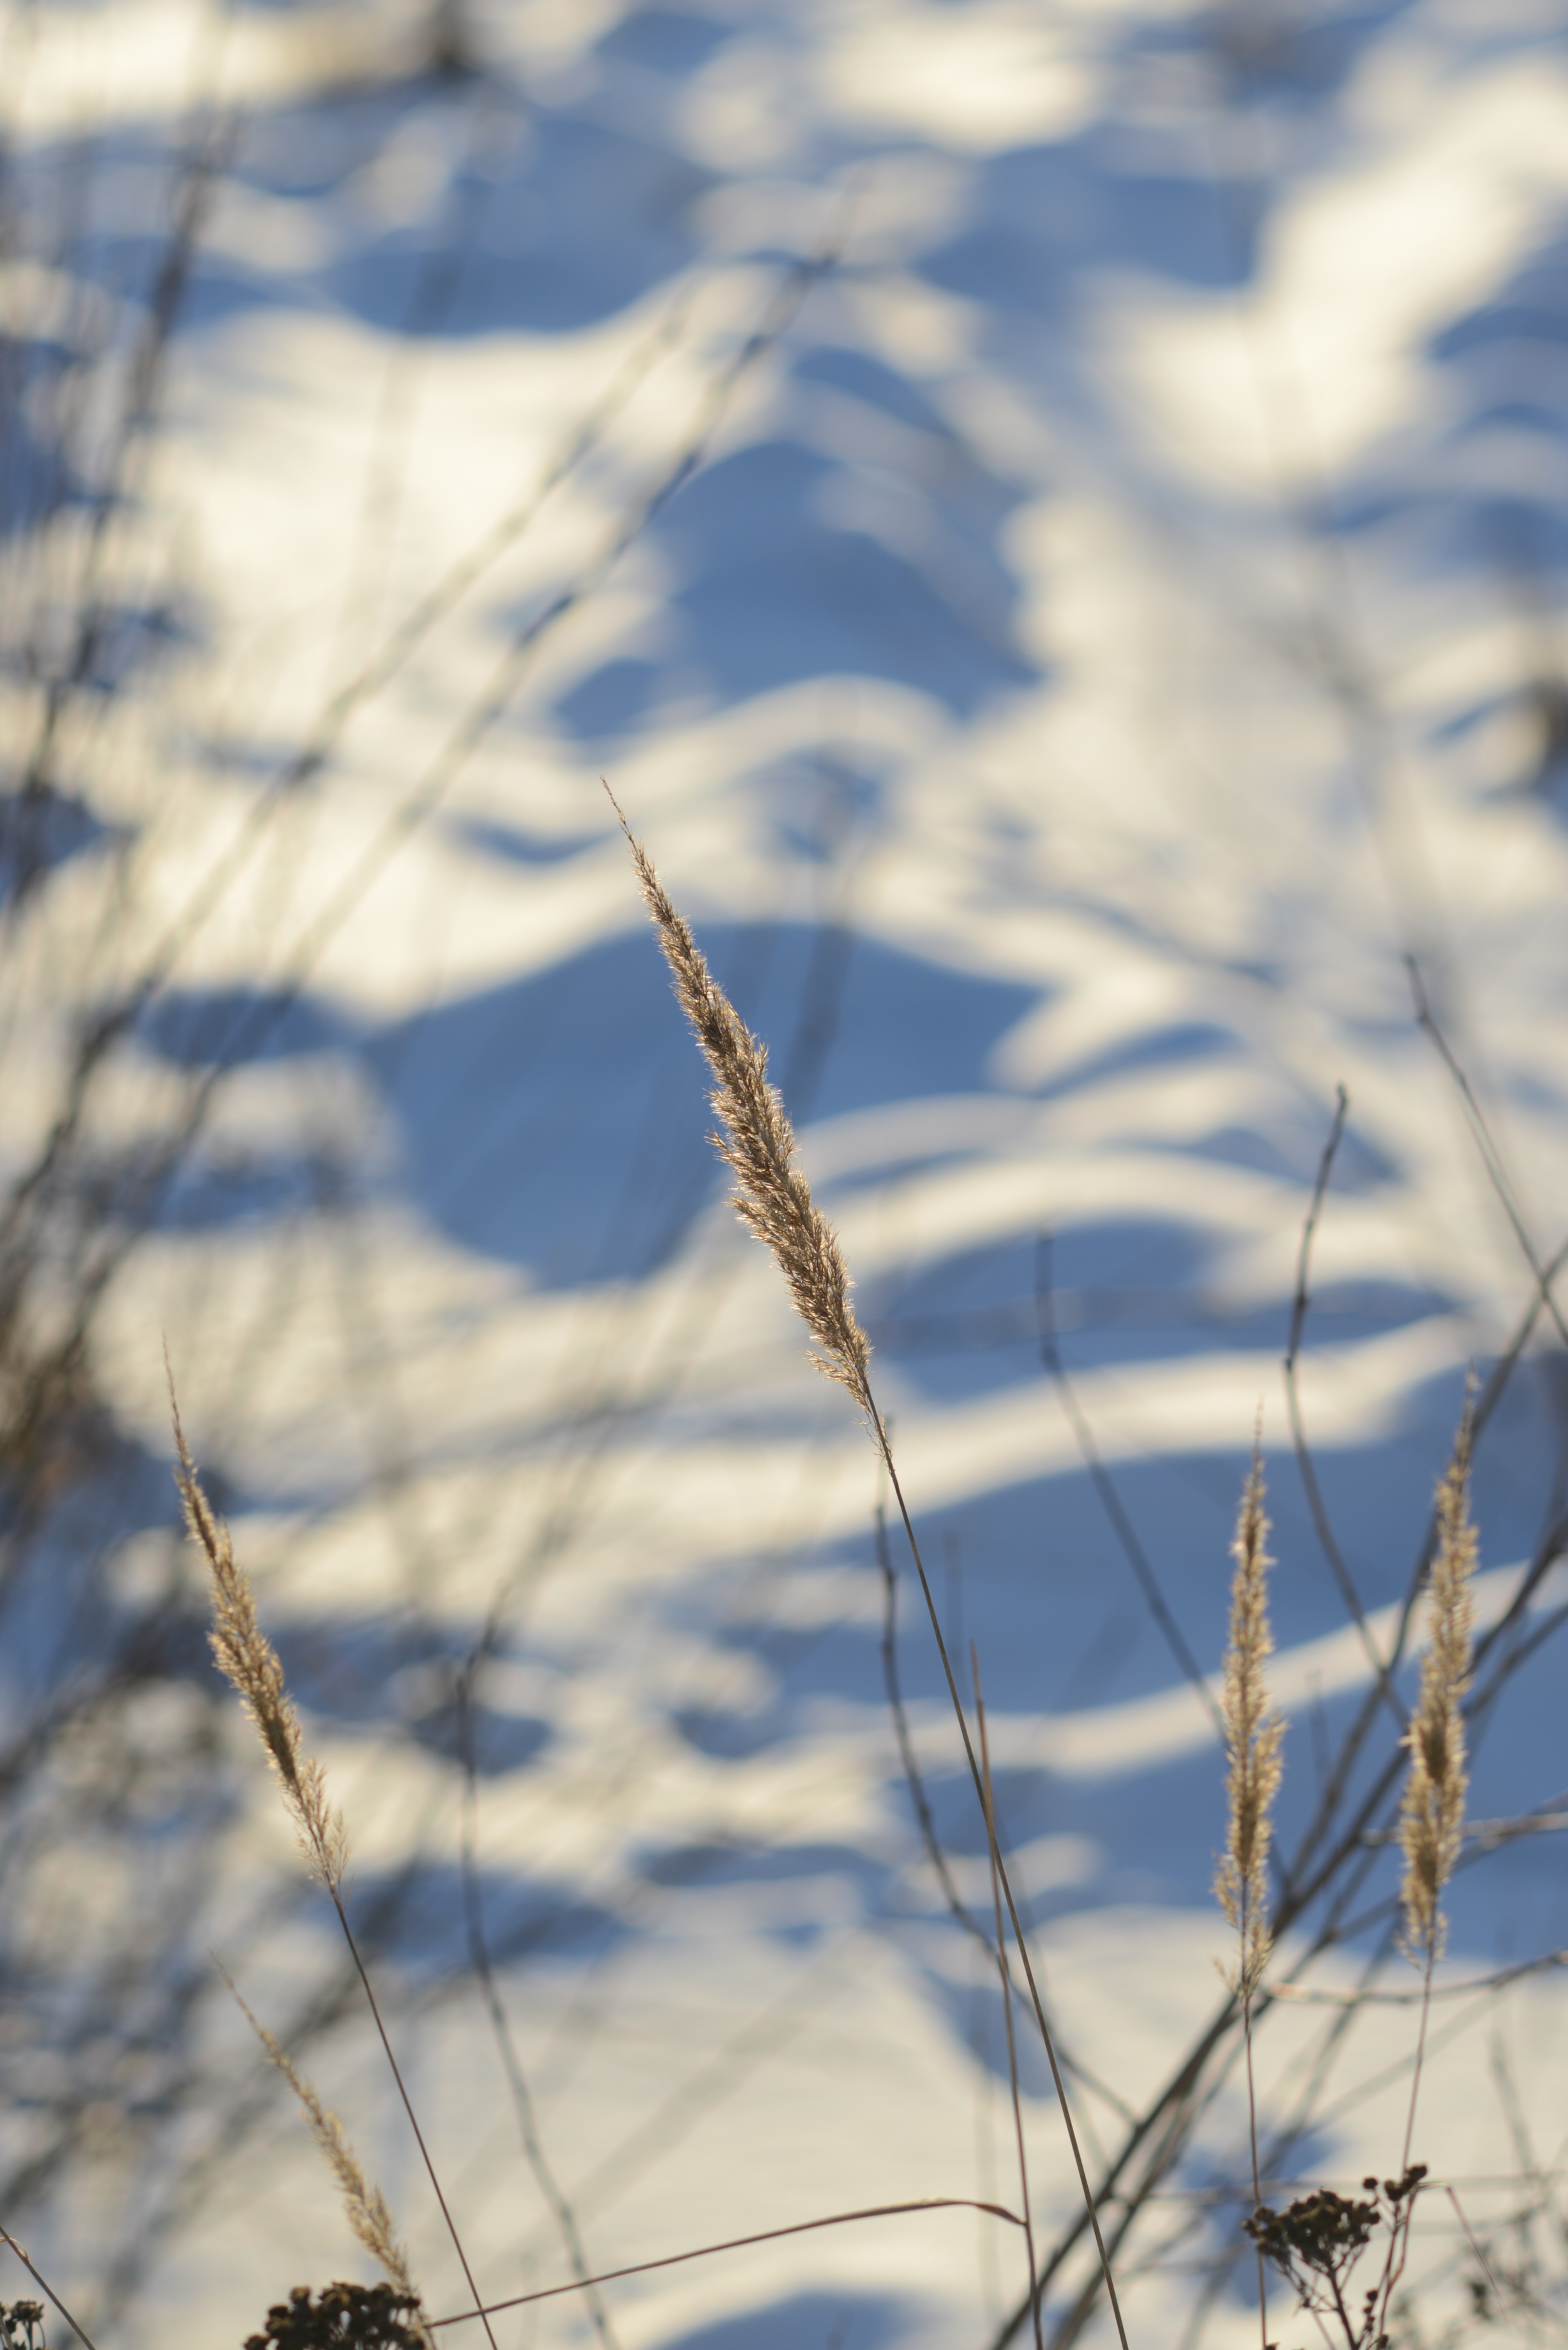
tree, water, nature, grass, branch, snow, winter, cloud, plant, sky, sunlight, leaf, flower, wind, frost, ice, reflection, autumn, blue, nikon, season, twig, cool image, 135mm, nikkor, d800, nikond800, nikkor135mmaff2dc, freezing, grass family, plant stem